USS Florida (BB-30)

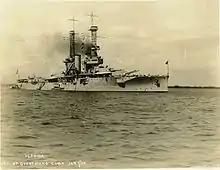
"Florida" in 1920

Starting in late 1917, the Germans had begun to use surface raiders to attack the British convoys to Scandinavia; this forced the British to send squadrons from the Grand Fleet to escort the convoys. On 6 February 1918, the 6th Battle Squadron and eight British destroyers escorted a convoy of merchant ships to Norway. While on the operation, "Florida"s lookouts reported spotting a U-boat, though the commander of "Wyoming" later argued that this and others issued by the rest of the squadron were false reports. The squadron was back in Scapa Flow on 10 February; "Delaware" escorted two more such convoys in March and April. During the March convoy, "Florida", "Wyoming", , and four destroyers became separated from the convoy in heavy fog, and only relocated it the following morning when the fog had lifted. The squadron returned to Scapa Flow on 13 March.